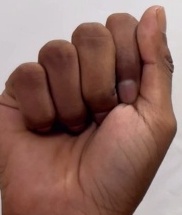
ASL sign: A